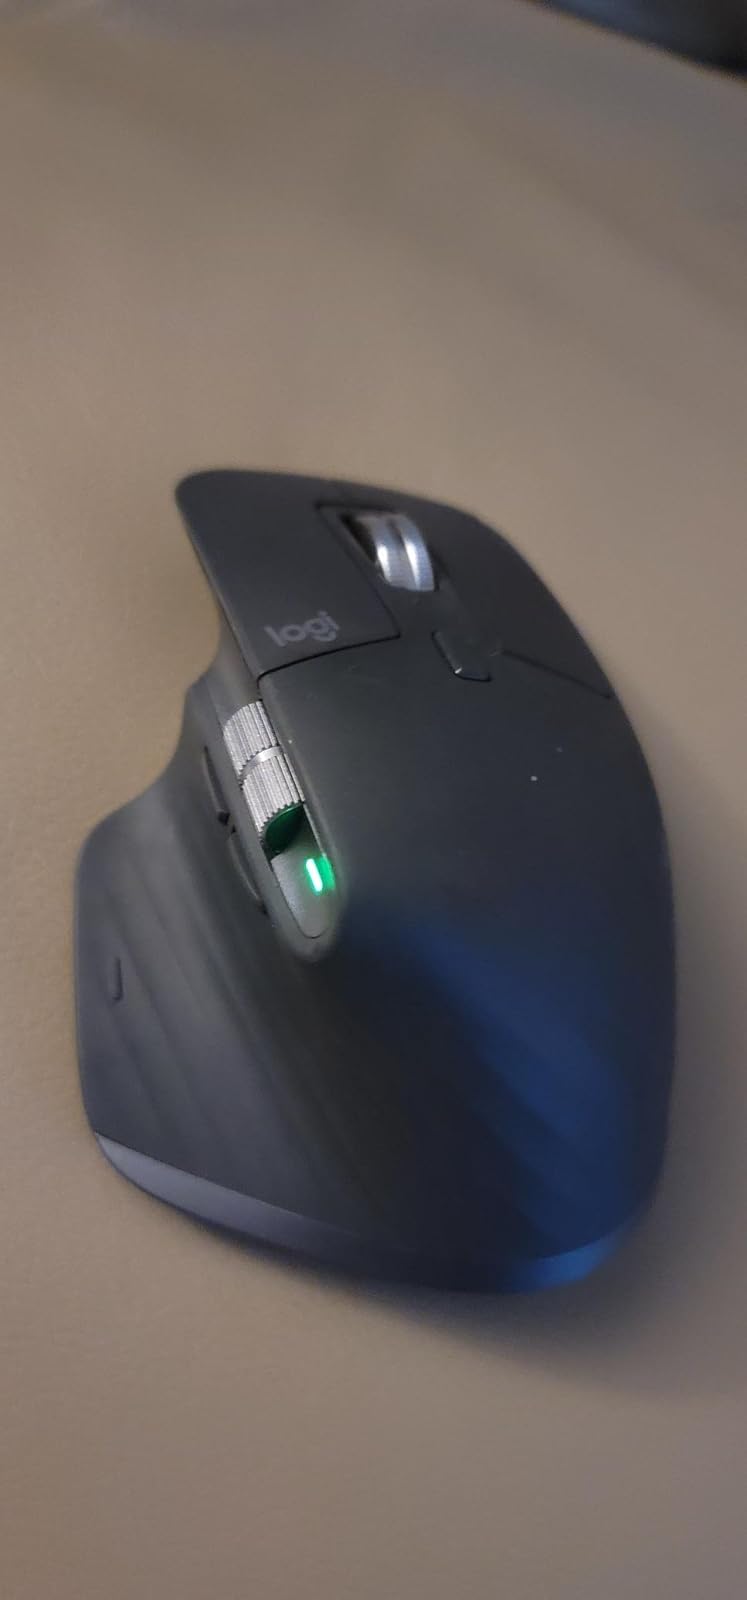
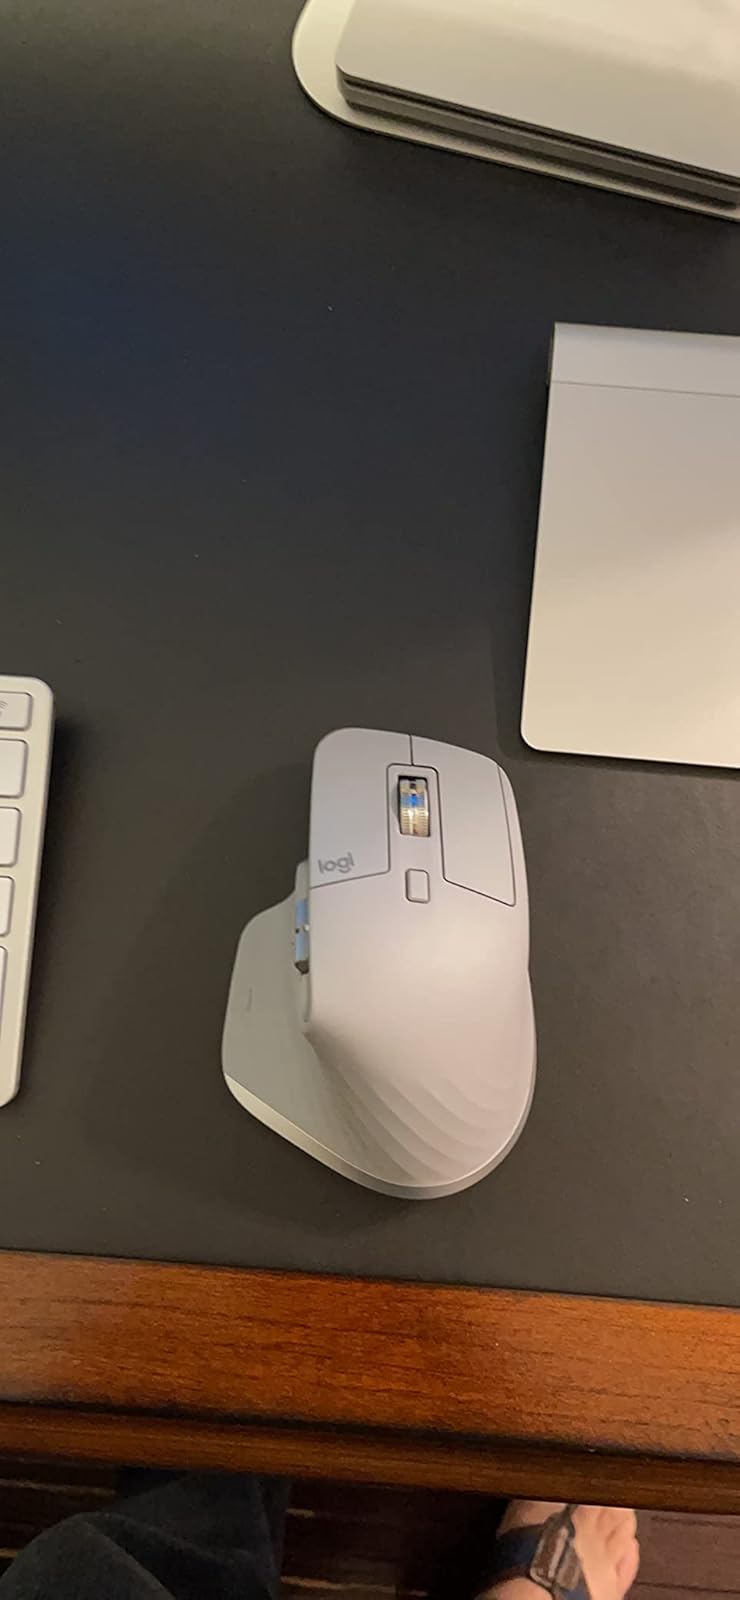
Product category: mouse
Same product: no